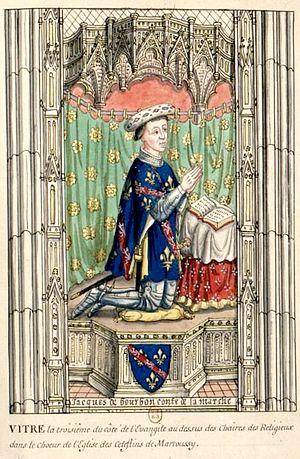
Jacques Ier de Bourbon-La Marche